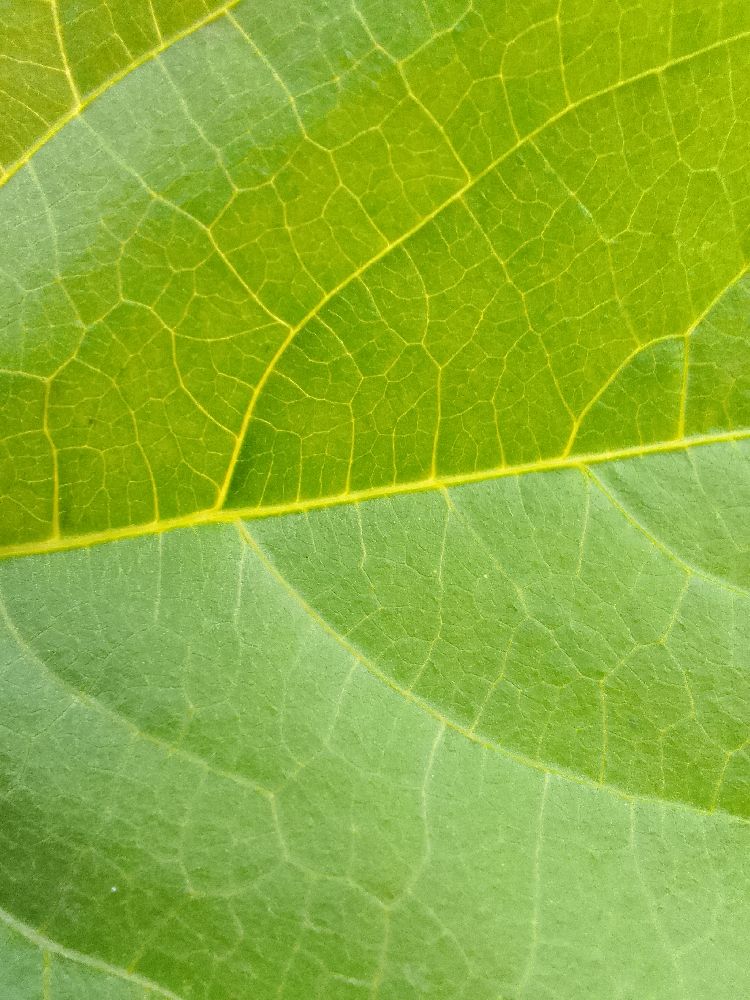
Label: healthy